Marilyn Maxwell

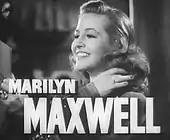
From the trailer for "Stand by for Action" (1942)

She started her professional entertaining career as a radio singer and a singer on stage with Ted Weems' big band while still a teenager. She moved to Hollywood after being with the Pasadena Playhouse and signed with Metro-Goldwyn-Mayer in 1942 as a contract player. Among the radio programs in which she appeared were "Beat the Band", "Kraft Music Hall" and "The Abbott and Costello Show". Louis B. Mayer, the head of MGM, insisted she change the Marvel part of her real name. She dropped her first name and kept the middle one. She appeared in several Dr. Kildare films with Van Johnson - "Dr. Gillespie's Criminal Case" (1943); "Three Men in White" (1944); and "Between Two Women" (1945). Some of her other film roles included "Lost in a Harem" (1944) with Abbott and Costello; "Champion" (1949) with Kirk Douglas; "The Lemon Drop Kid" (1951) with Bob Hope; "New York Confidential" (1955) with Broderick Crawford; and "Rock-A-Bye Baby" (1958) with Jerry Lewis. She received critical praise for her performance in the musical "Summer Holiday" (1948). The popular Christmas song "Silver Bells" made its debut in "The Lemon Drop Kid", sung by Maxwell and Hope.